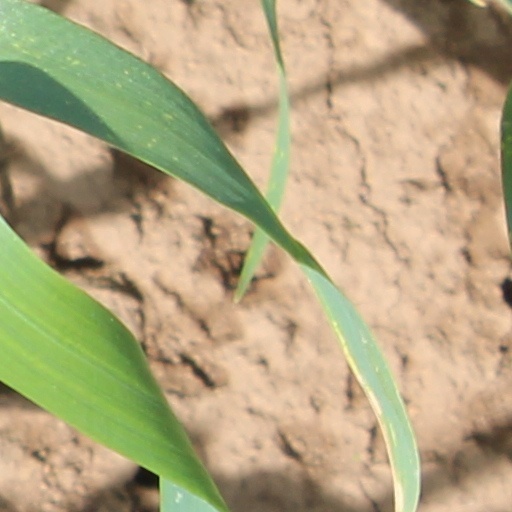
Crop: wheat